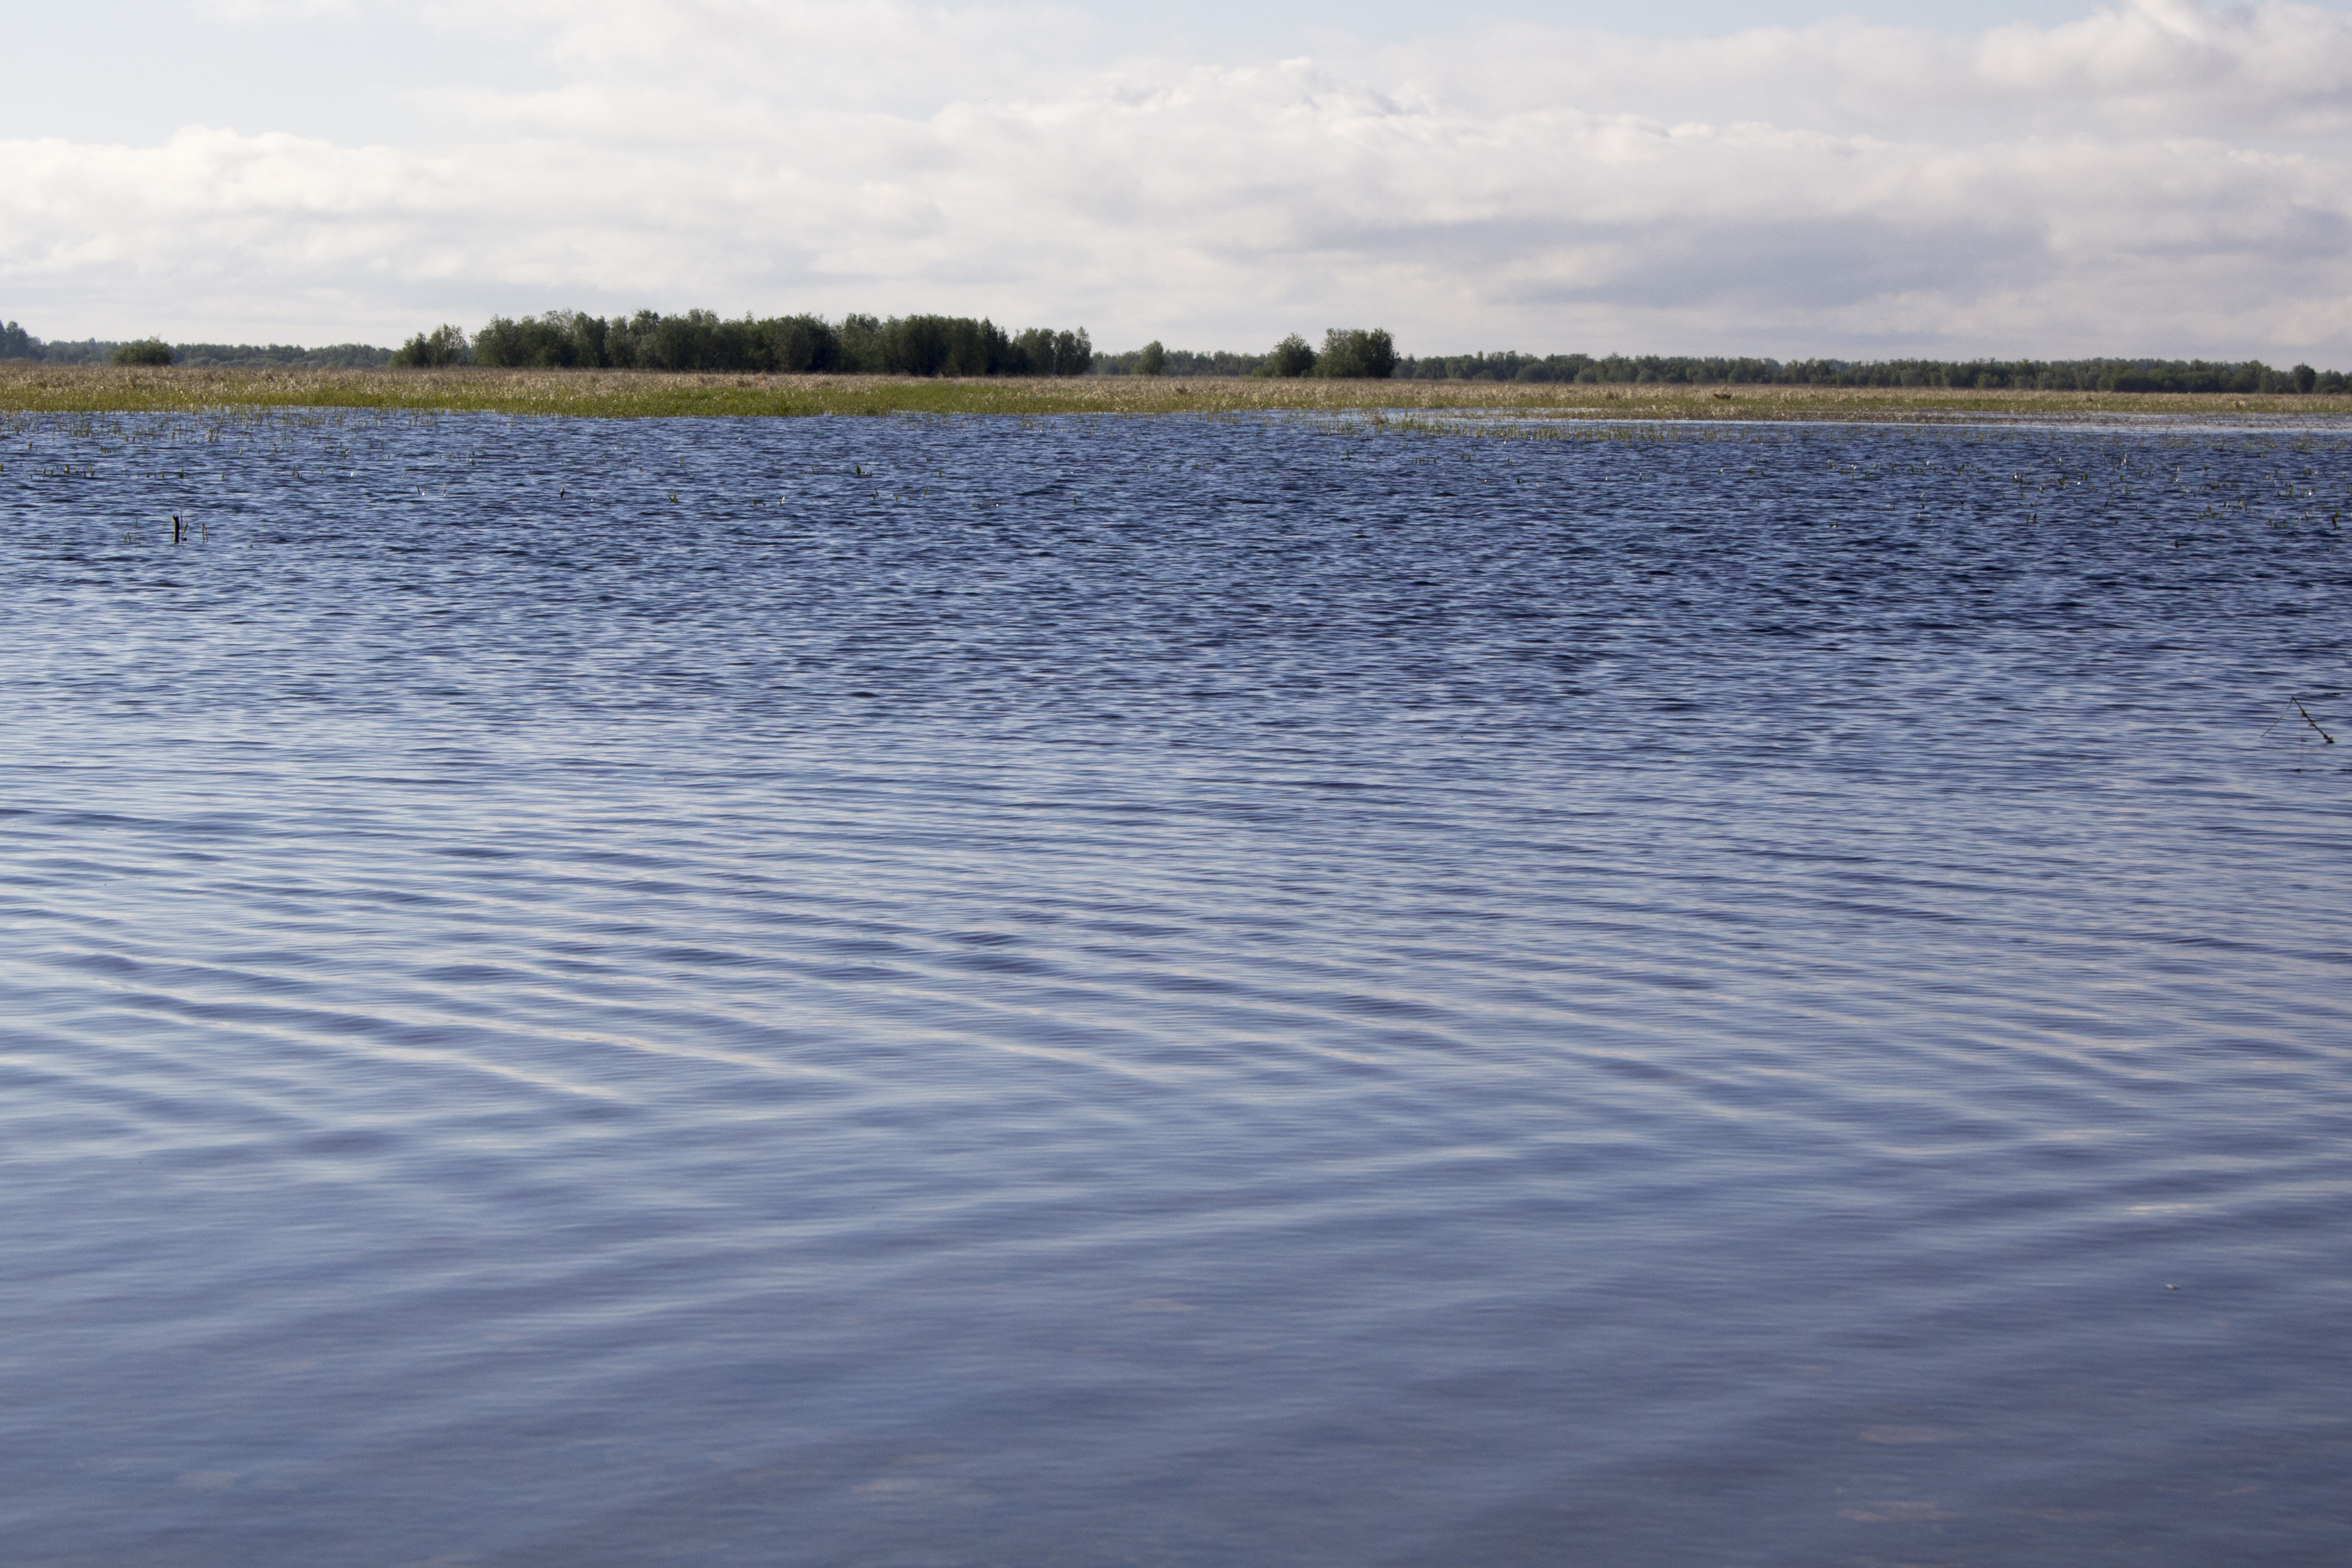
landscape, river, valley, boat, waves, floodplain, grass, siberia, north, tundra, swamp, spring, body of water, water, sky, water resources, natural landscape, horizon, lake, reservoir, natural environment, reflection, cloud, sea, calm, waterway, bank, ocean, loch, shore, inlet, sound, wave, channel, pond, bay, coast, lacustrine plain, meteorological phenomenon, wetland